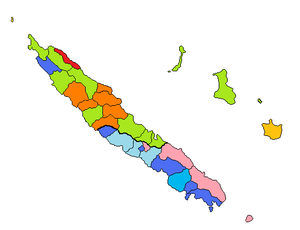
Les élections provinciales de 2009 sont un scrutin territorial qui a eu lieu en Nouvelle-Calédonie le dimanche 10 mai 2009. Elles ont eu pour but d'élire les assemblées des trois provinces de la Nouvelle-Calédonie qui servent ensuite à former le Congrès de la Nouvelle-Calédonie.